Mountain View Fire

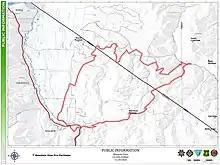
Map of the Mountain View Fire on November 17, 2020

The fire caused evacuations for the towns of Walker, Topaz, and Coleville, and one person died from the fires, whose name was Sallie Joseph, aged 69. Governor Gavin Newsom issued a disaster declaration for both Pinehaven and Mountain View fires.